Otto Schwarz

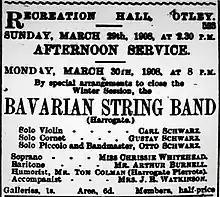
Advert for Schwarz's Otley performance, 1908

It was normal practice for bands such as Schwarz's to be resident all summer in one town, but to take extra bookings in nearby locations. On 16 August 1904. Schwarz and his band provided the music for the annual dinner of the United Billposters' Association, at the Crown Hotel, Harrogate. On 23 June 1906 at the Wells House Hotel and Winter Gardens, Ilkley, Schwarz and his band were one of several playing at the hotel's 50th anniversary celebrations. In 1907 the band – described as the "Blue Bavarian Band" – performed "A brief, though artistically-rendered programme" at the Queen's Hall, Otley. They were on their way to Blackpool, where Schwarz's father used to perform. On 30 March 1908, the Bavarian String Band performed at the Queen's Hall, Otley: the march from "Tannhäuser", a Suppé overture, a Strauss waltz, "The Gondoliers", "Troop March" by Lutz, and a fantasia from "Lohengrin". Monday 28 March 1910 was a day of "glorious weather", in which bands and other entertainments played across Harrogate, to attract visitors at the spa. Those on Prospect Hill in daytime, and at the Kursaal in the evening, were "regaled by Otto Schwarz's Bavarian Band". On 28 July 1904 and 3 August 1912, Schwarz and his band provided the music at the annual sports day of Clifton College, Harrogate, on Harrogate Cricket Ground, in front of a "large and fashionable assemblage of spectators".